Corinna Ulcigrai

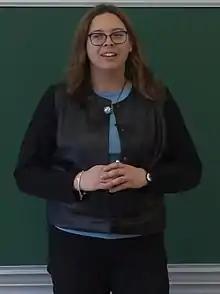
Ulcigrai lectures in 2019

Corinna Ulcigrai (born 3 January 1980, Trieste) is an Italian mathematician working on dynamical systems. With Krzysztof Frączek in 2013, Ulcigrai is known for proving that in the Ehrenfest model (a mathematical abstraction of billiards with an infinite array of rectangular obstacles, used to model gas diffusion) most trajectories are not ergodic.